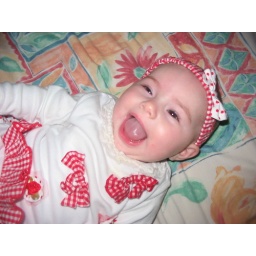
baby girl in red